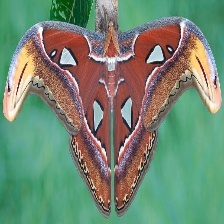
Species: ATLAS MOTH